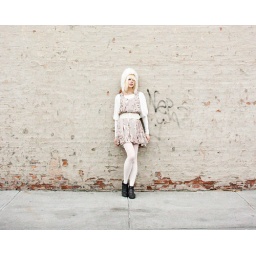
white fur hat in snow